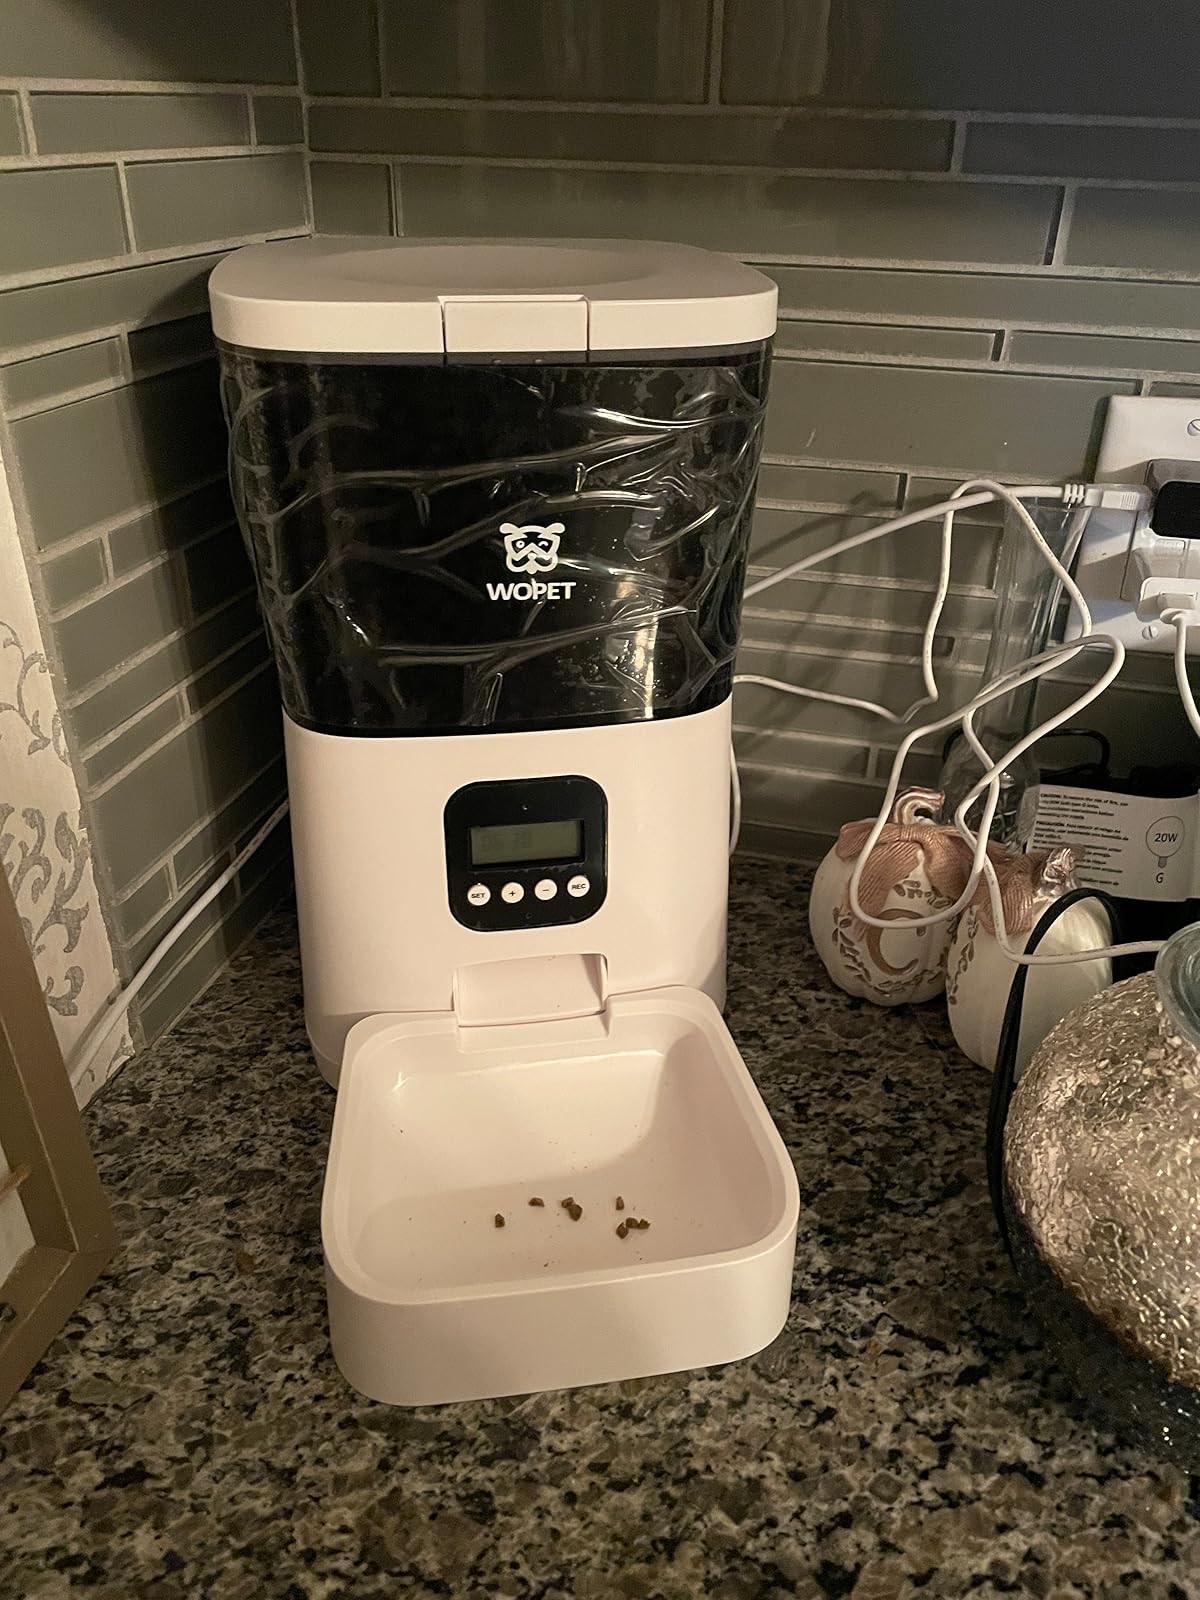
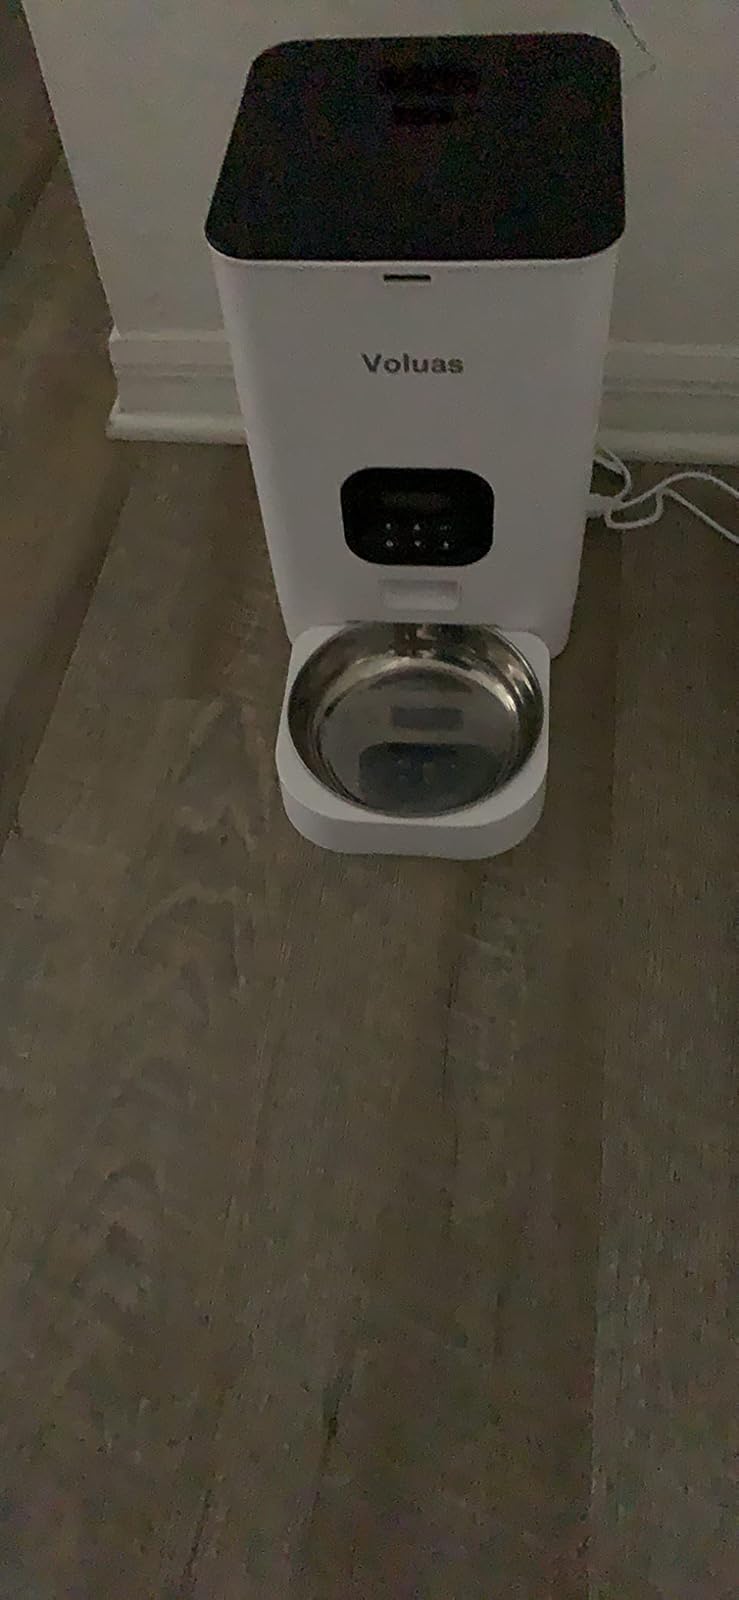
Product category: items_feeder
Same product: no